Metrolinx mobility hubs

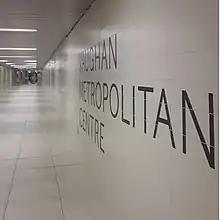
Vaughan Metropolitan Centre station is a mobility hub in the Greater Toronto and Hamilton Area, connected by GO Transit, Toronto subway, and York Regional Transit.

Metrolinx mobility hubs are locations with significant levels of planned transit service in the Canadian province of Ontario, as identified by the regional planning transportation agency Metrolinx under "The Big Move". A mobility hub consists of a major transit station and the immediate surrounding area, where different forms of transportation come together, serving as the origin, destination or transfer point for a significant amount of trips. It is also a concentrated point of employment, housing, and recreation, making them places of significant economic development and activity where office buildings, hospitals, educational institutions, government service and information centres, shopping malls and restaurants can be located.